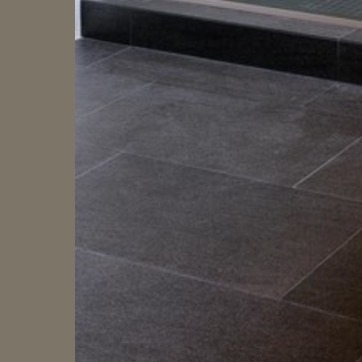
Material: tile